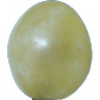
Label: Grape White 1